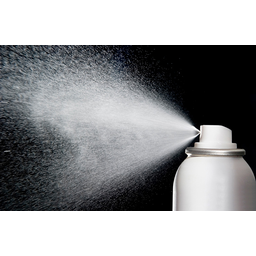
Label: metal